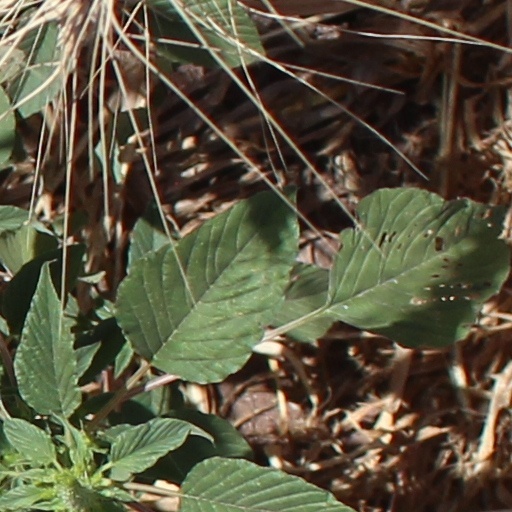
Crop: wheat